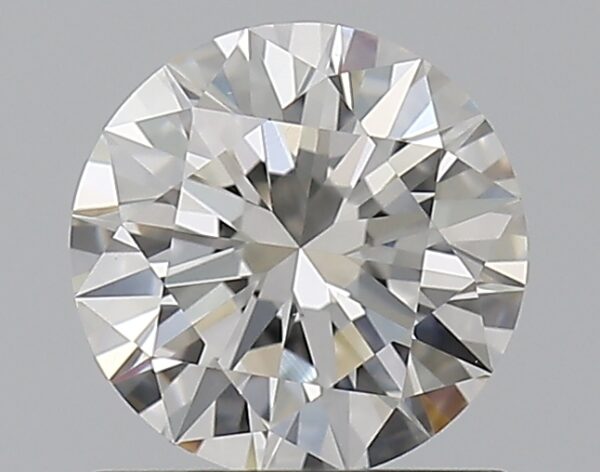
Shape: round
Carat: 0.8
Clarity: VVS2
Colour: F
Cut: EX
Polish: EX
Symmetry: EX
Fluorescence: ST
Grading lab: GIA
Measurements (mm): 5.99 x 6.01 x 3.64